National Sports Centre Papendal

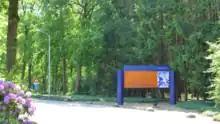
Entrance of Olympic Training Centre Papendal

Olympic Training Centre Papendal is the national training centre of the Netherlands, located in the Veluwe woods from Arnhem. Papendal is the home base of NOC*NSF and football club SBV Vitesse. The soccer fields are also being used as training ground by Vitesse's first team squad. Around 550 top athletes use the facilities of Papendal, 400 on a daily basis. With over 20 building projects in 10 years time, the Olympic Training Centre is completely modernized.